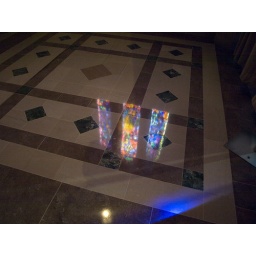
reflections on the floor of the stained glass window in photo PA033226